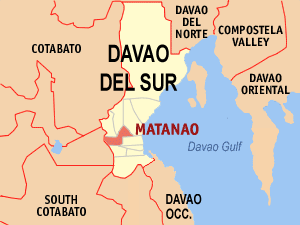
Matanao est une municipalité des Philippines située au sud-ouest de la province de Davao du Sud, sur l'île de Mindanao. Elle est limitrophe de la municipalité de Columbio.